Tamago kake gohan
Also known as:
ar - Arabic: تاماغو كاكي غوهان
ca - Catalan: Tamago kake gohan
da - Danish: Tamago kake gohan
de - German: Tamago kake gohan
en-simple - Simple English: Tamago kake gohan
es - Spanish: Tamago kake gohan
fa - Persian: تاماگوکاکه گوهان
fi - Finnish: Tamago kake gohan
fr - French: Tamago kake gohan
it - Italian: Tamago kake gohan
ja - Japanese: 卵かけご飯
jv - Javanese: Tamago kakè gohan
ko - Korean: 다마고카케고한
mk - Macedonian: Тамаго каке гохан
th - Thai: ทามาโงกาเกโงฮัง
uk - Ukrainian: Тамаго каке ґохан
vi - Vietnamese: Tamago kake gohan
yue - Cantonese: 生雞蛋撈飯
zh - Chinese: 生蛋拌飯
Category: rice (mixed rice)
Cuisine: Japanese
Associated cuisines: Japanese
Area: Japan
Countries: Japan
Region: Eastern Asia

Cooked rice topped or mixed with raw egg and soy sauce.

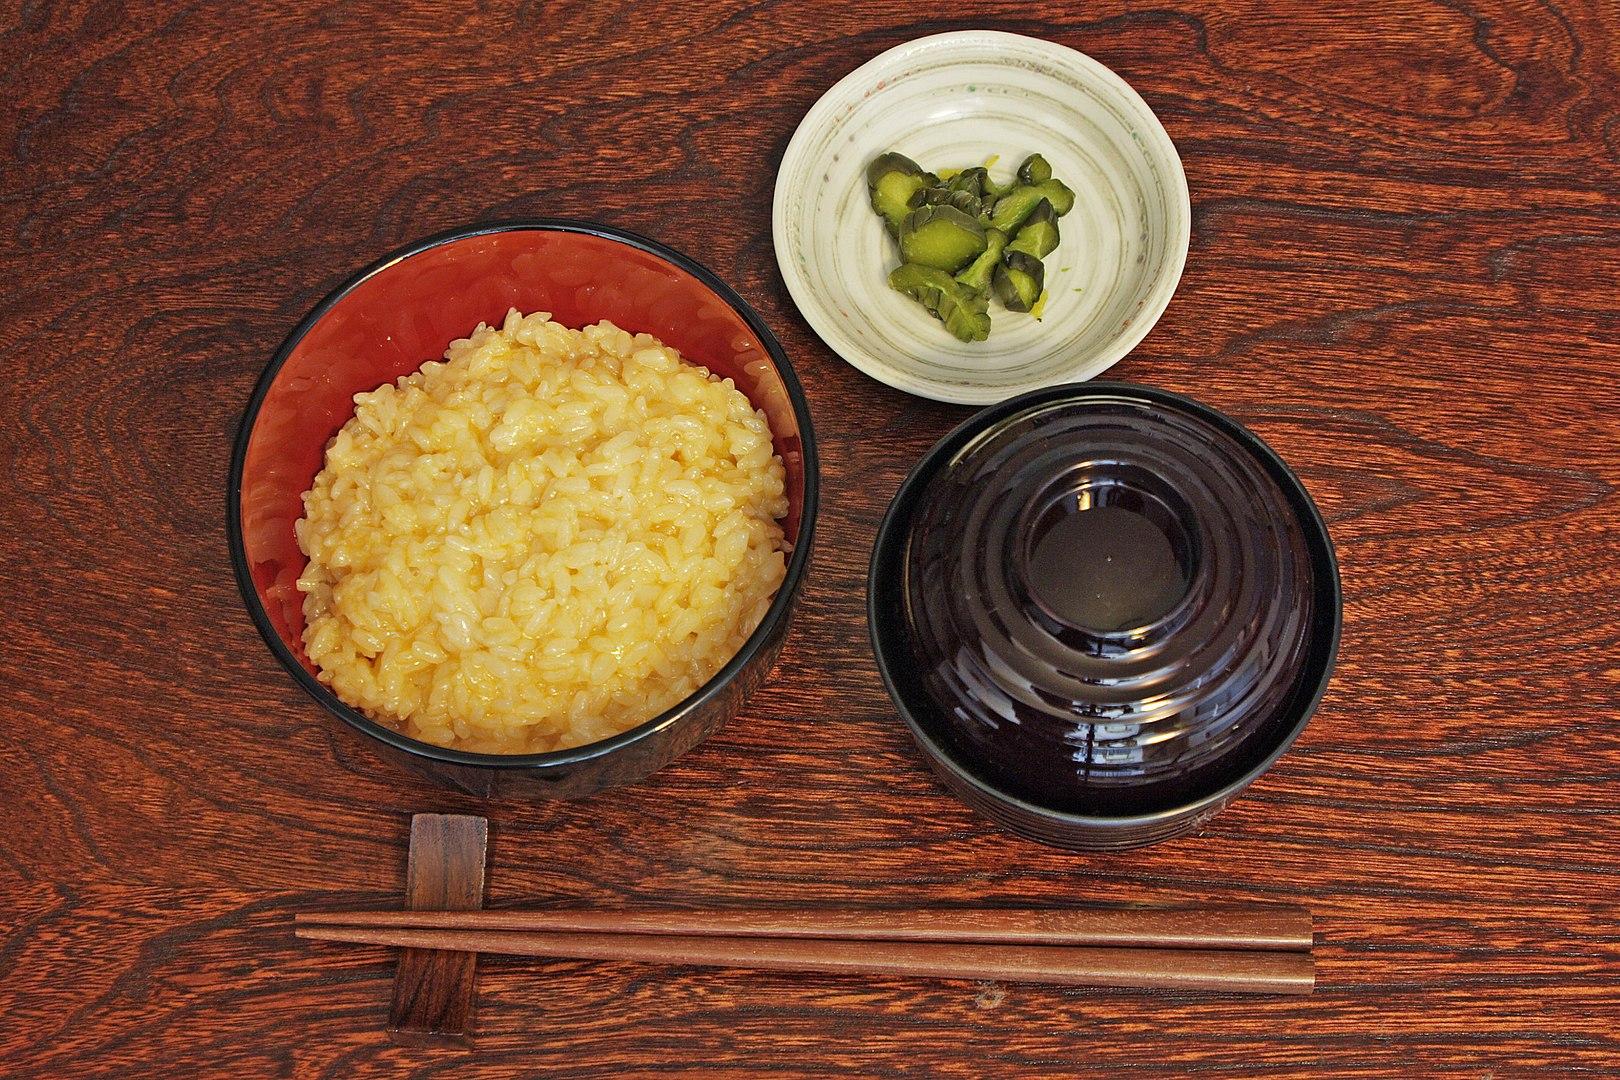
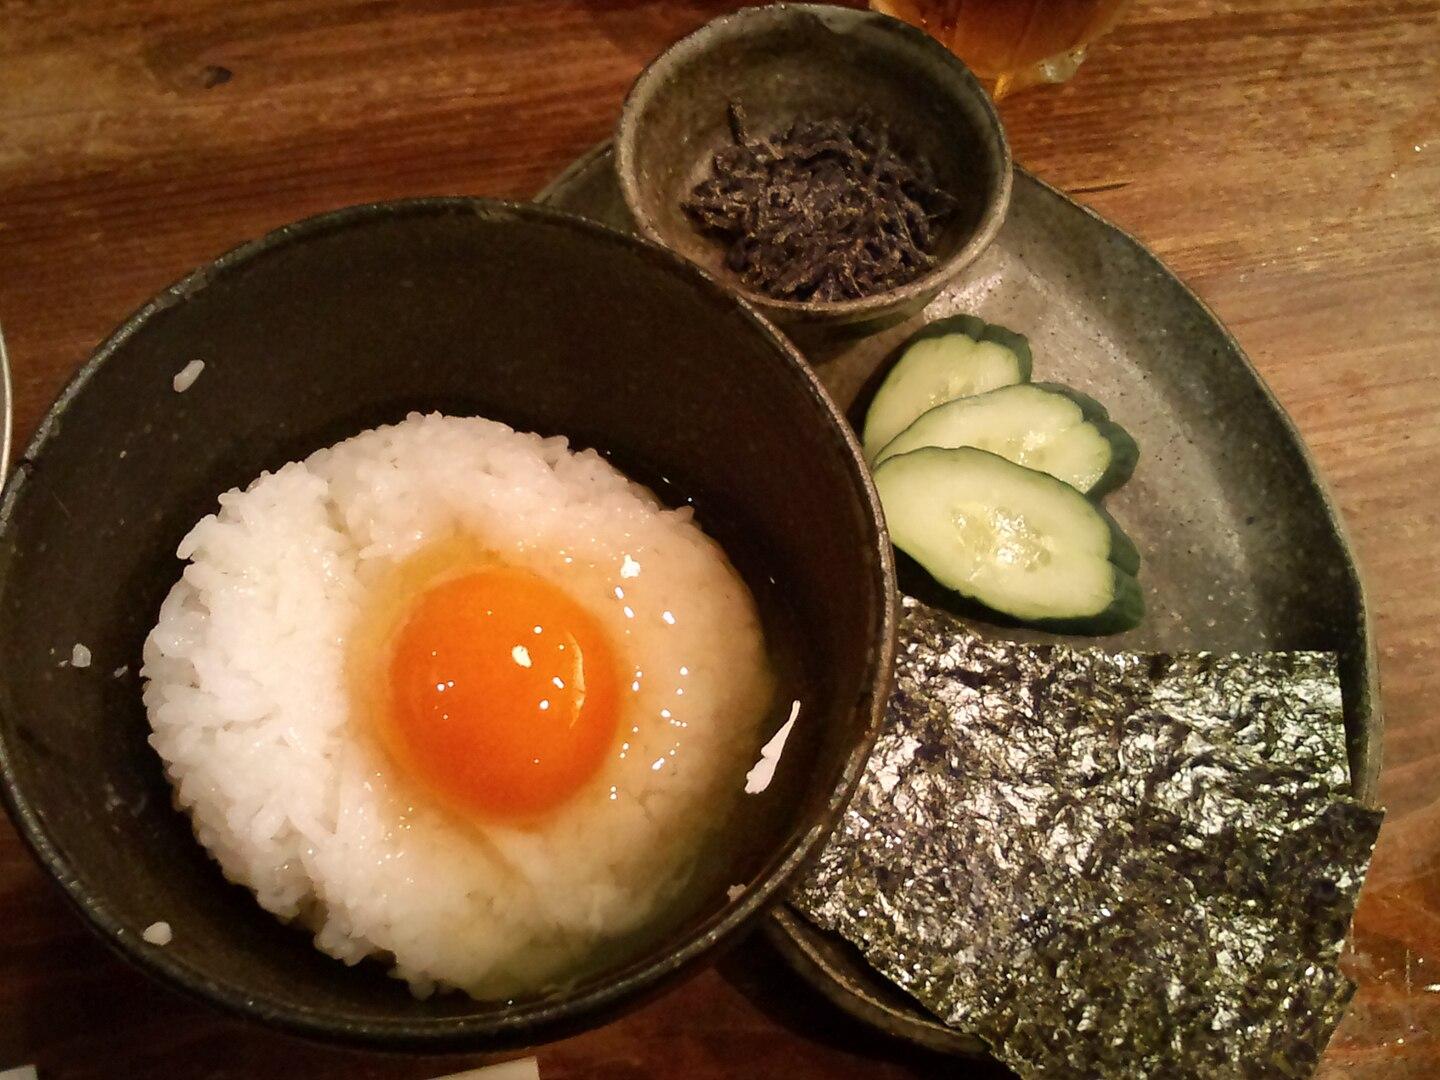
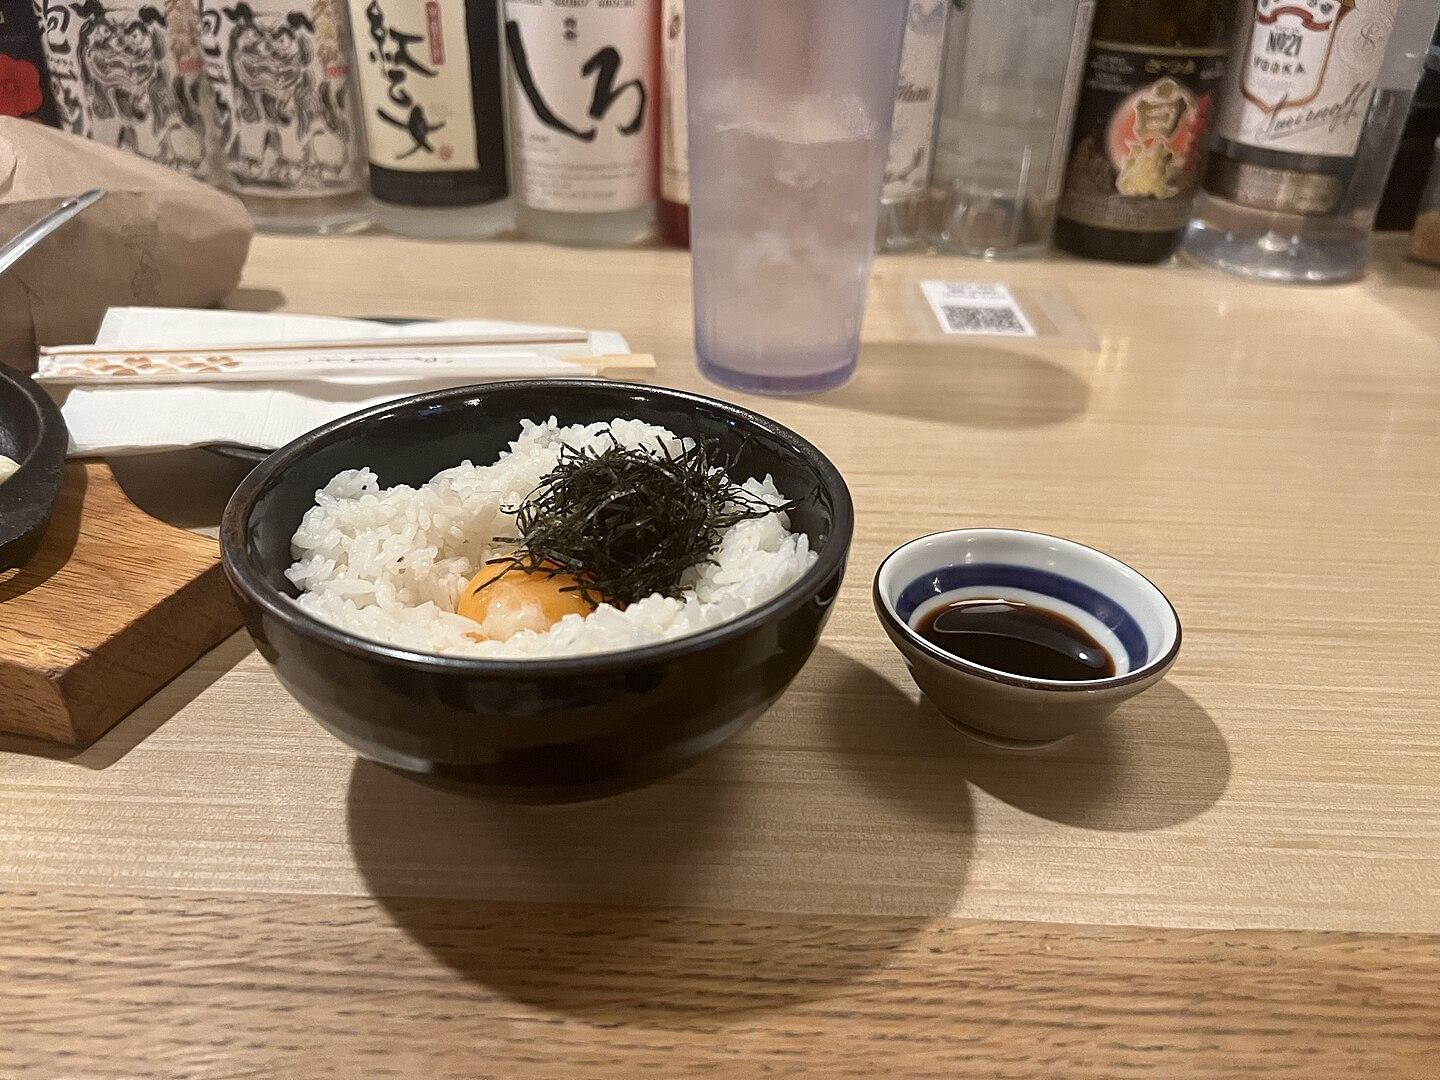